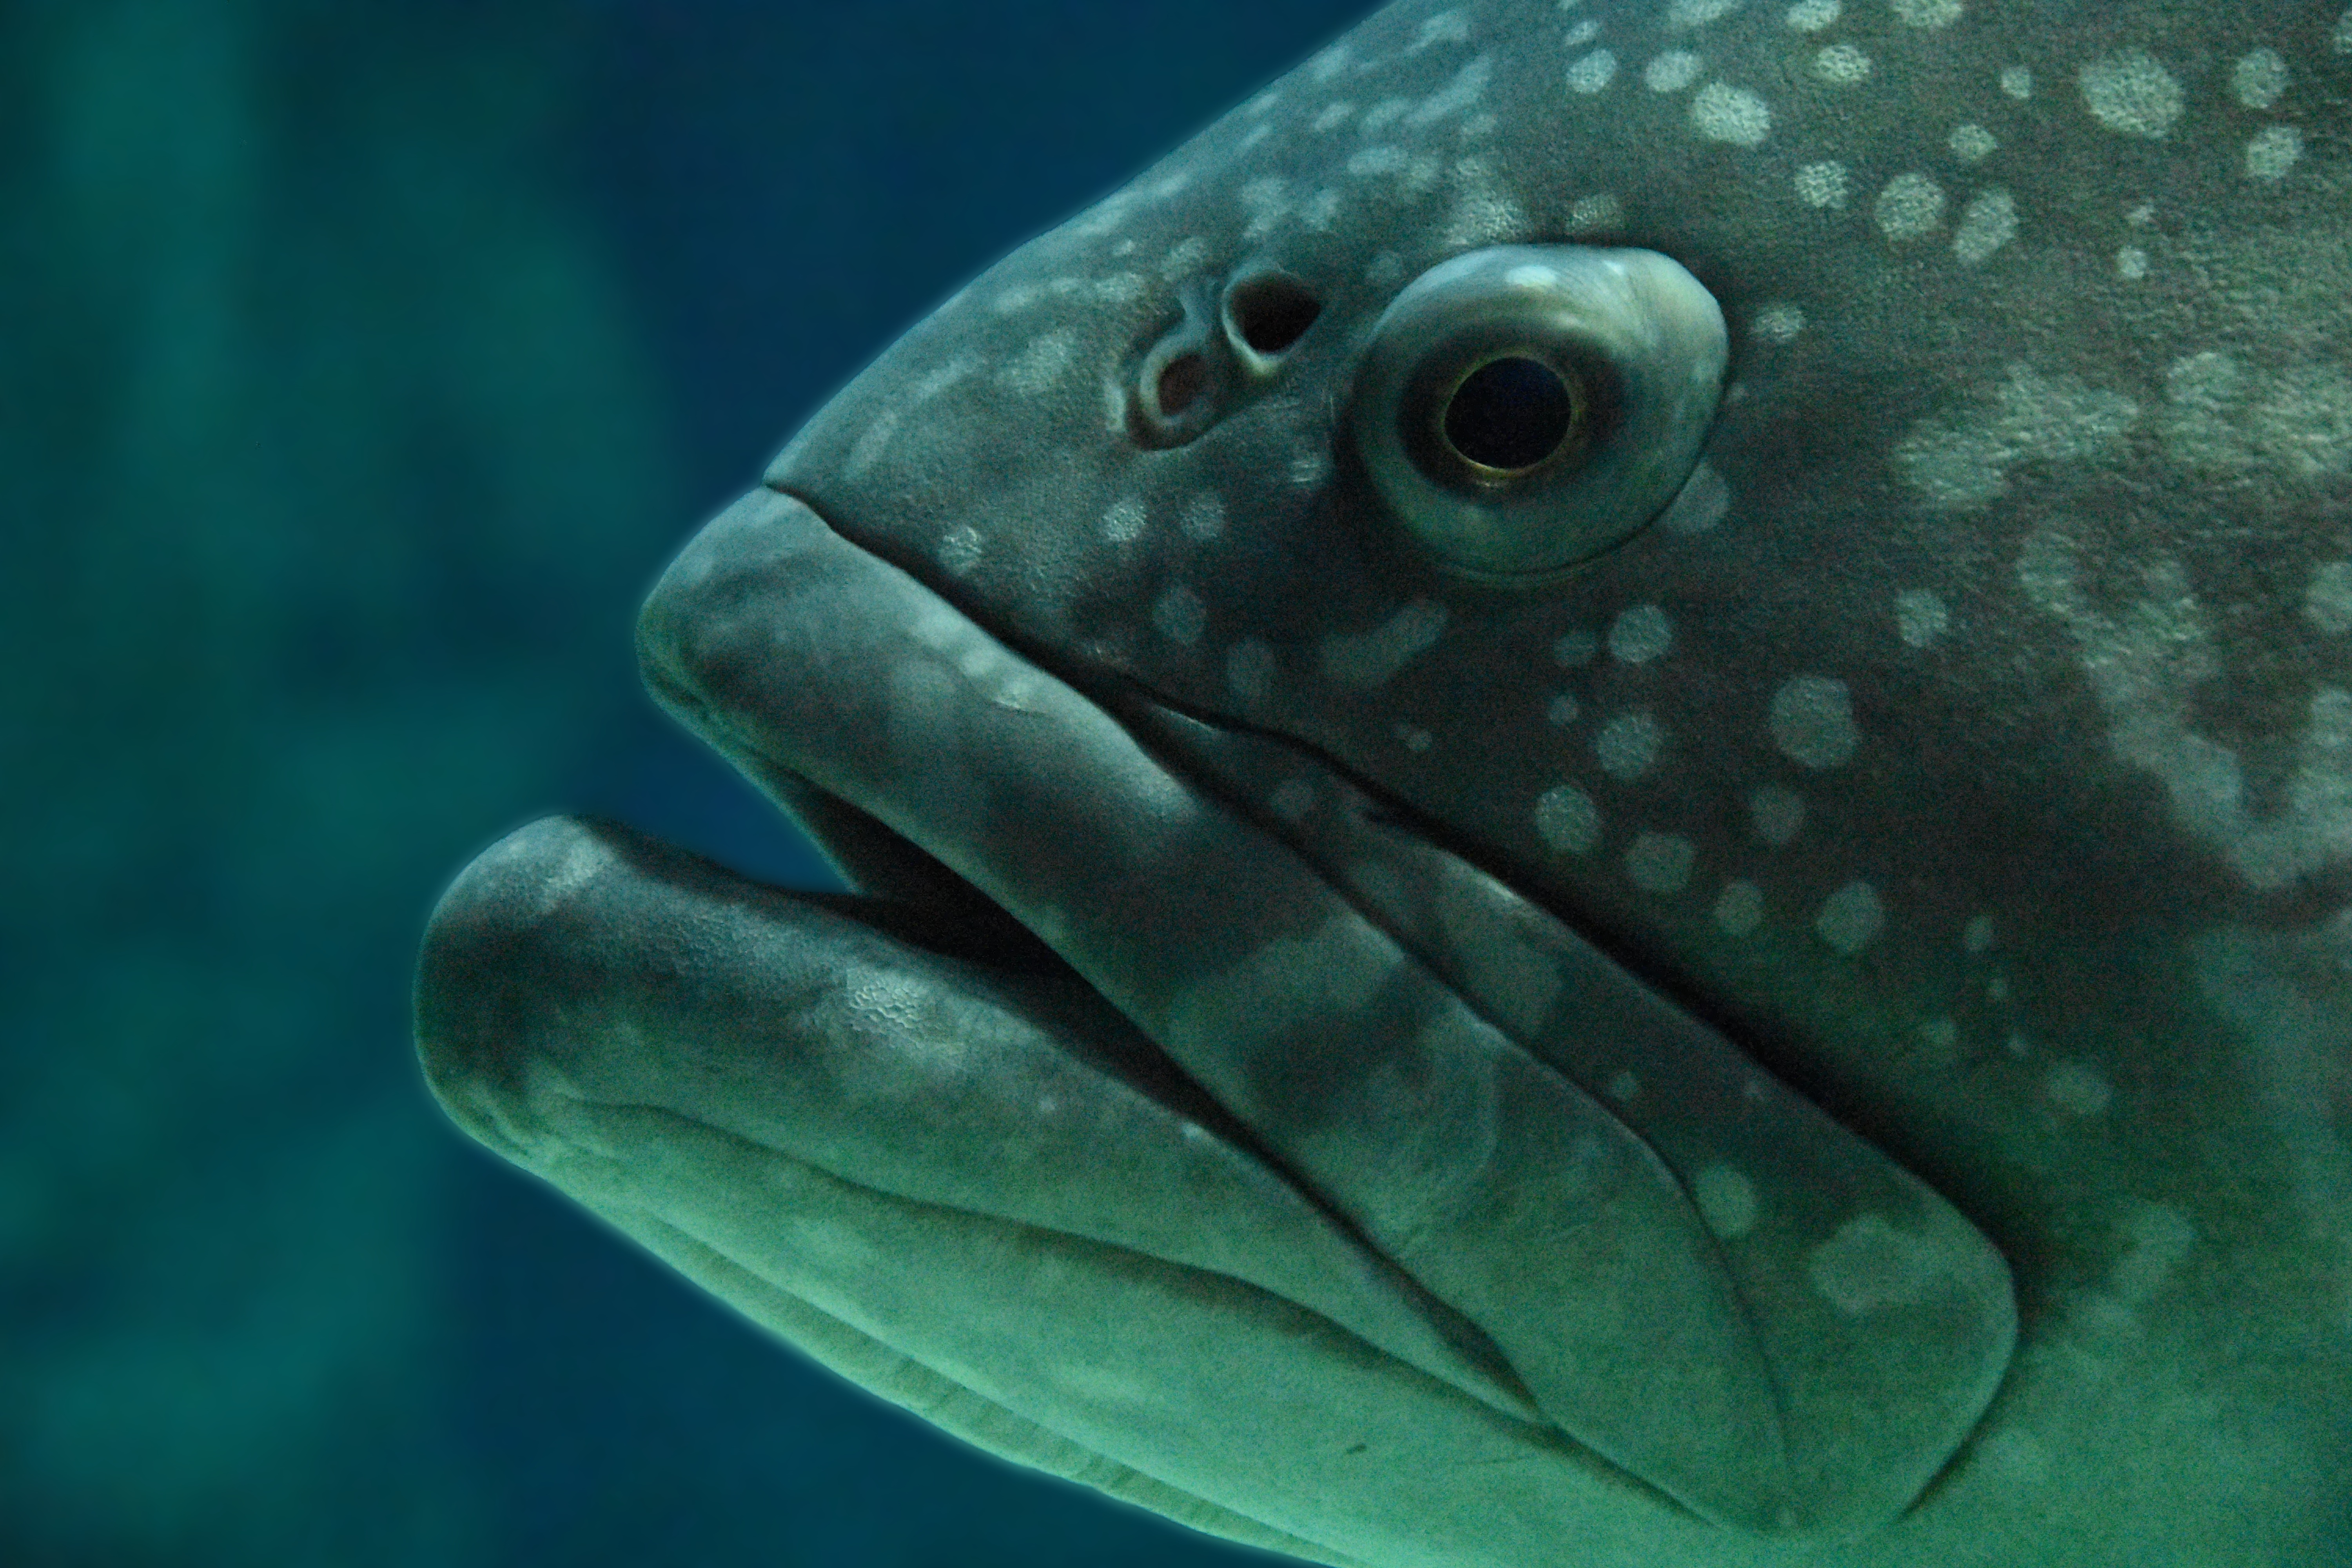
nature, animal, underwater, biology, fish, close up, aquarium, vertebrate, macro photography, organism, marine biology, deep sea fish